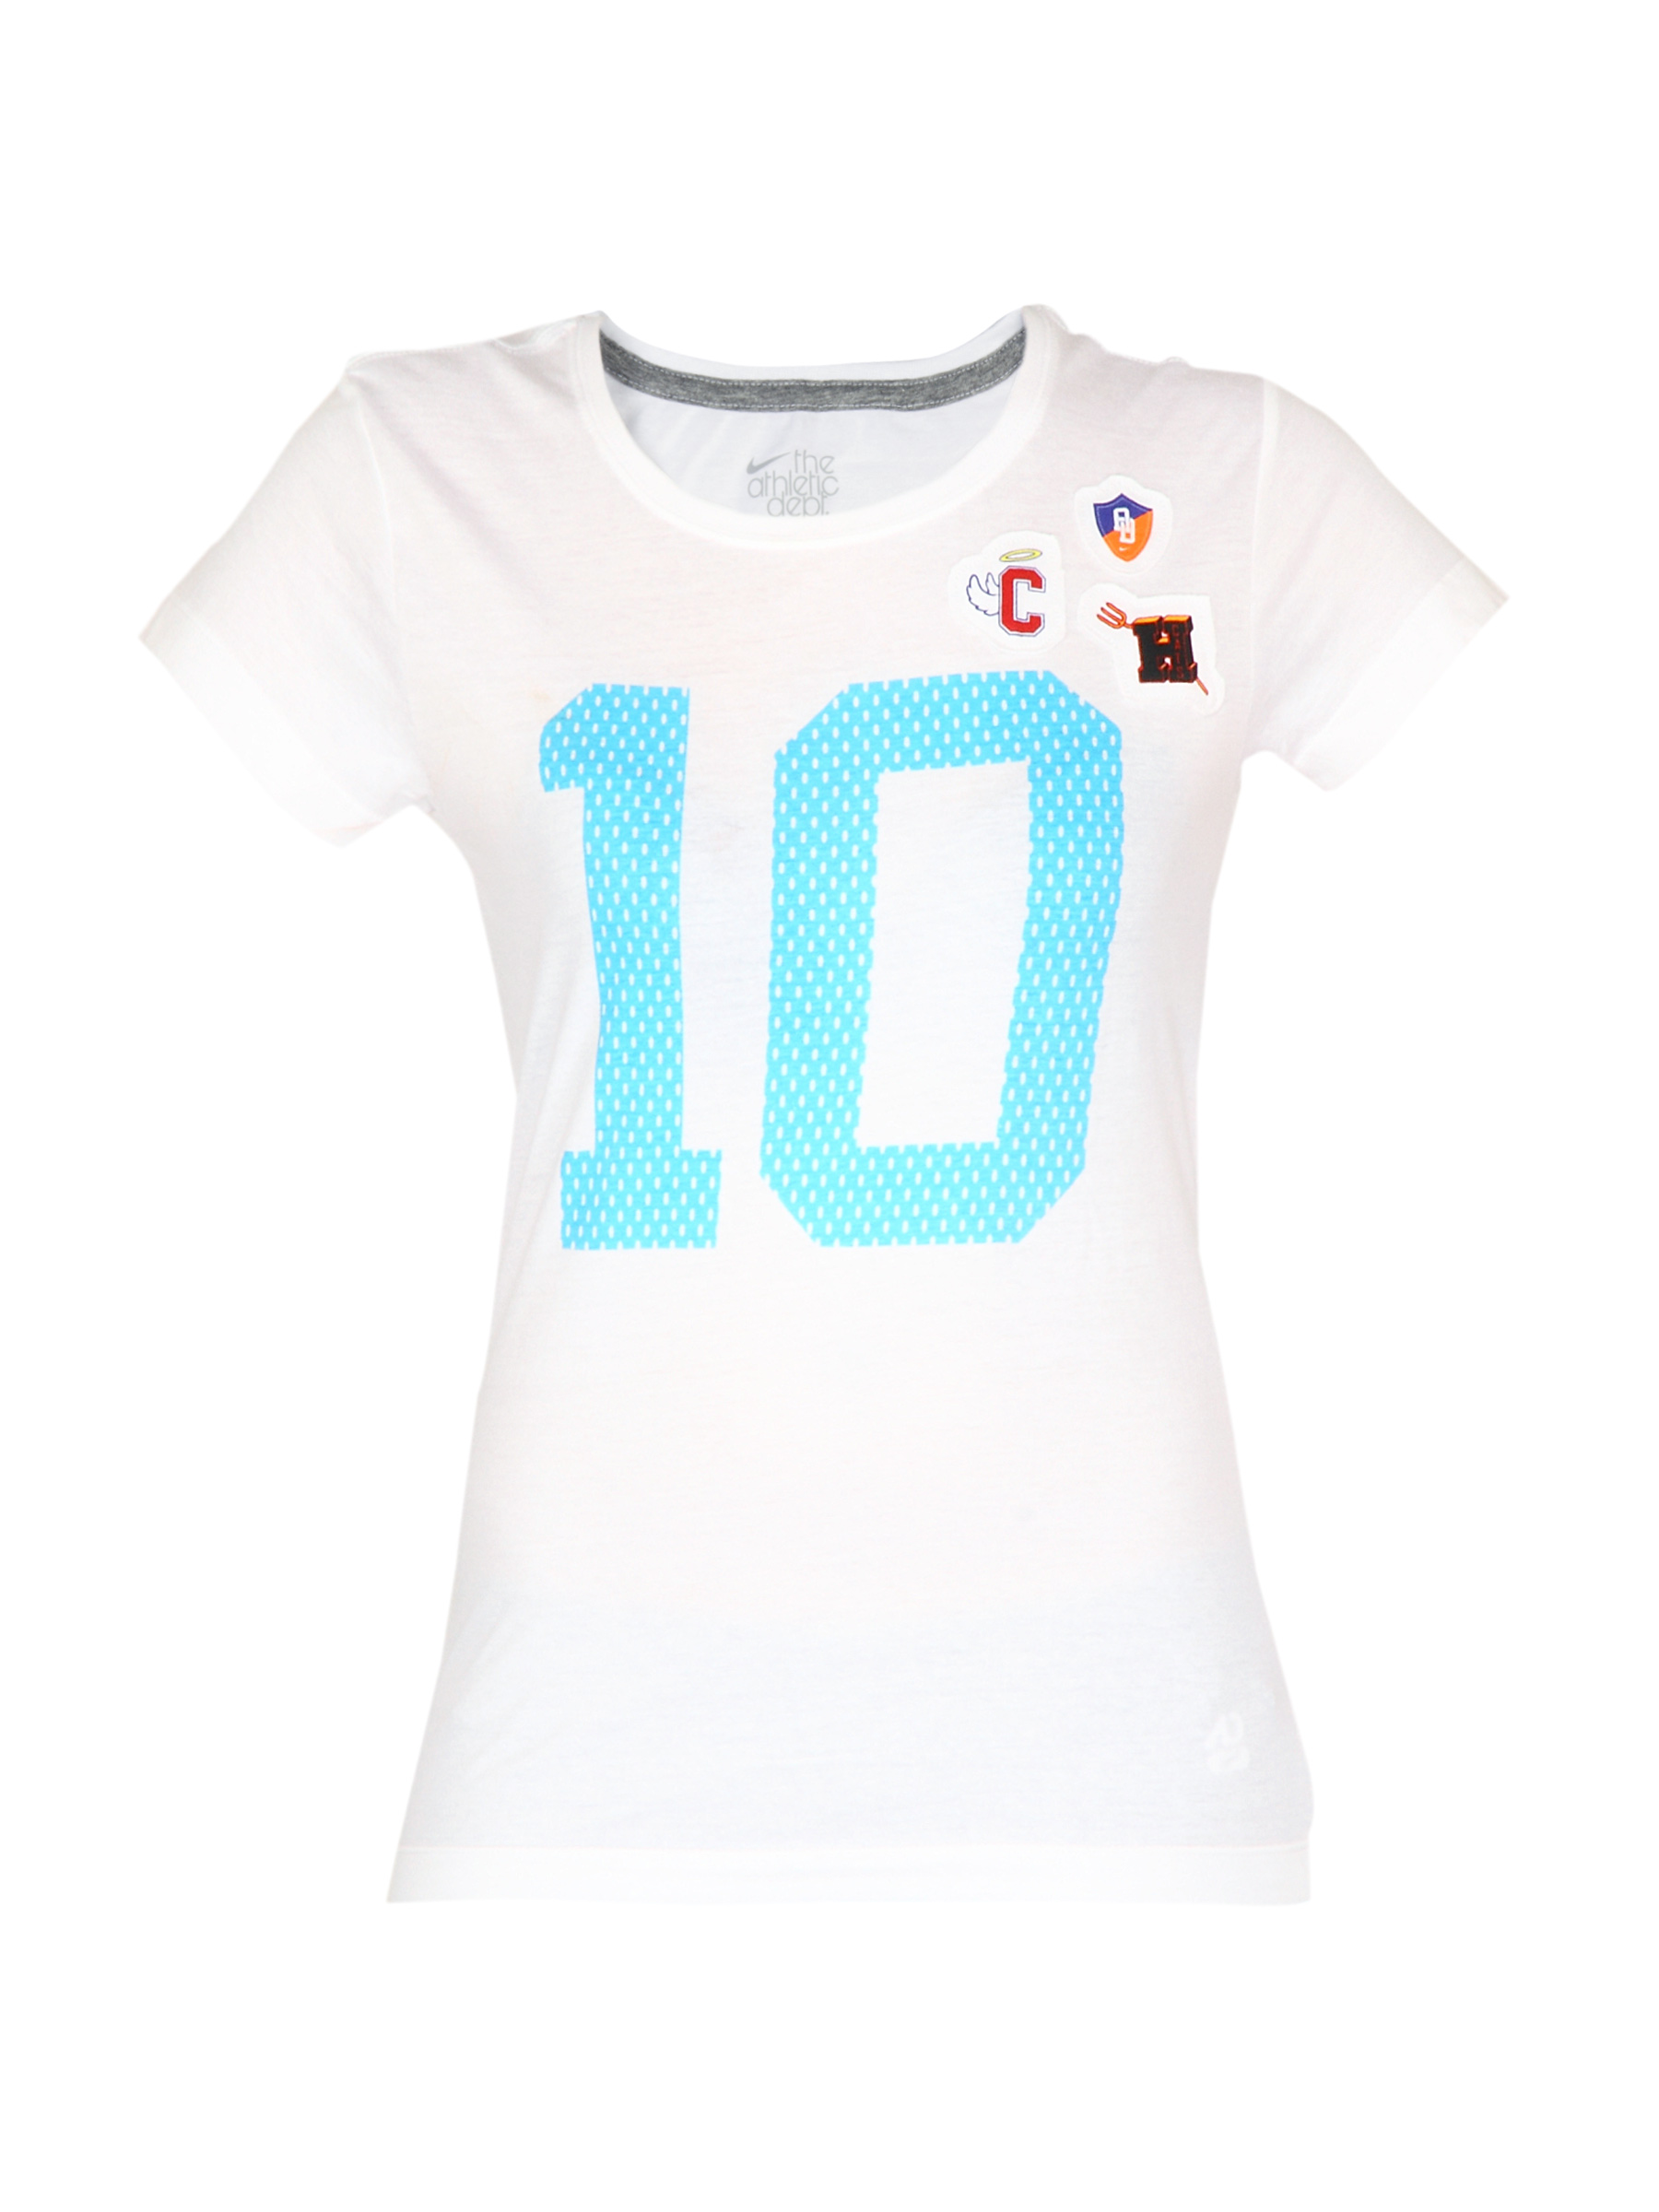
Nike Women White Casual T-shirt
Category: Apparel / Topwear / Tshirts
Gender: Women
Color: White
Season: Fall 2011
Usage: Casual